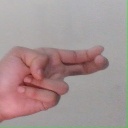
अक्षर: ह